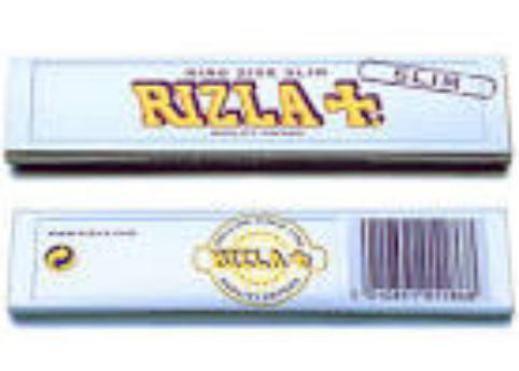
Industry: Necessities